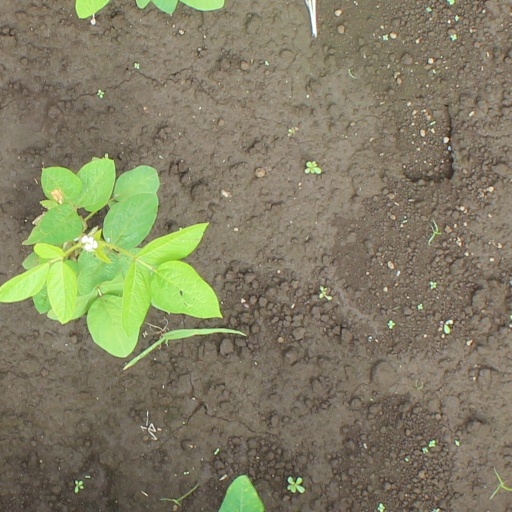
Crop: soybean